The Man from U.N.C.L.E. (film)

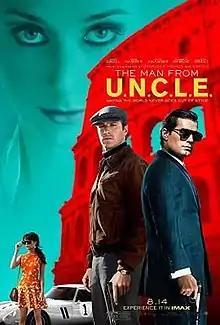
Theatrical release poster

The Man from U.N.C.L.E. is a 2015 spy film directed by Guy Ritchie and written by Ritchie and Lionel Wigram. It is based on the 1964 MGM television series of the same name, which was created by Norman Felton and Sam Rolfe. The film stars Henry Cavill, Armie Hammer, Alicia Vikander, Elizabeth Debicki, and Hugh Grant. The film was produced by RatPac-Dune Entertainment and Davis Entertainment while Turner Entertainment Co., the original TV series current holder, was also involved.